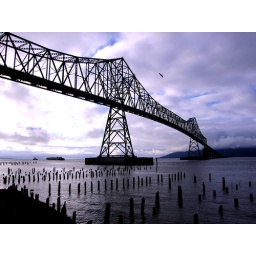
Some sort of bird plans to fly over this bridge